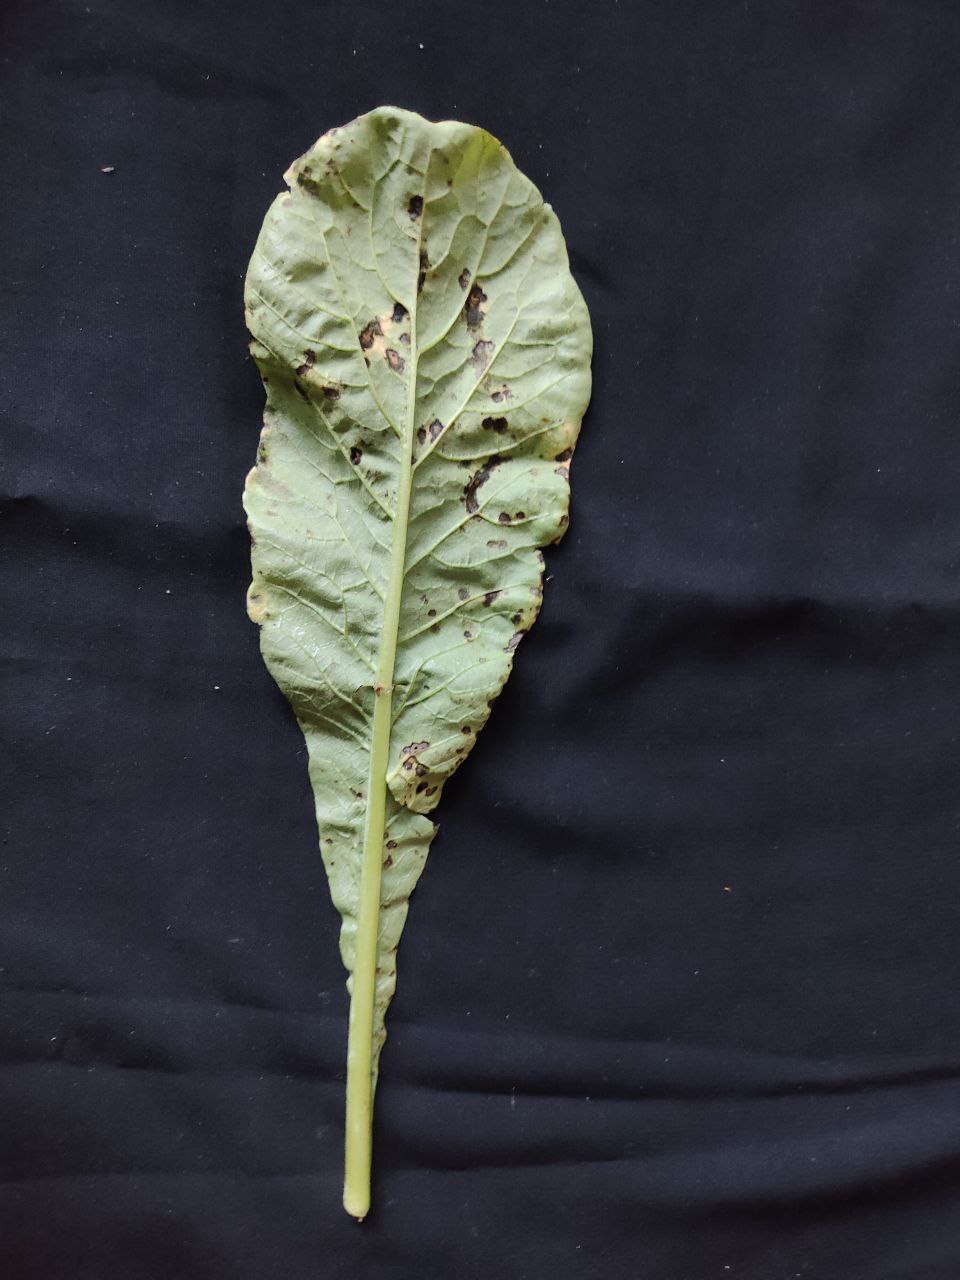
Label: Black leaf spot